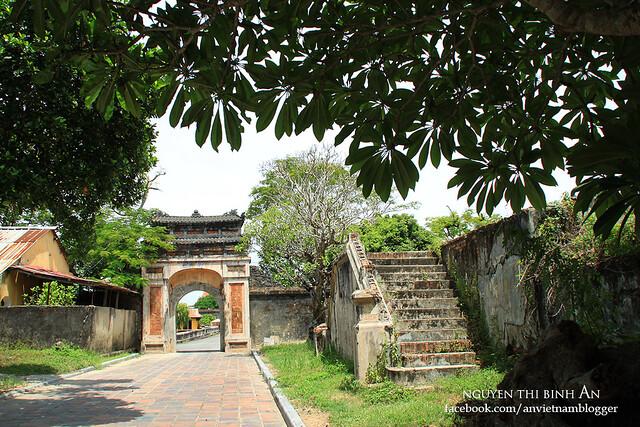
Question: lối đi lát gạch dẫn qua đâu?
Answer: lối đi lát gạch dẫn qua cổng chùa